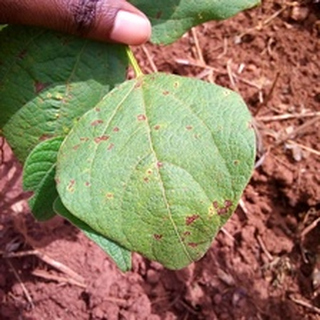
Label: bean_rust